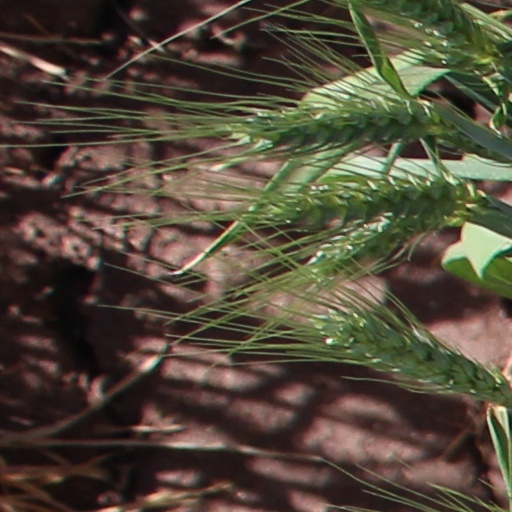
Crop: wheat